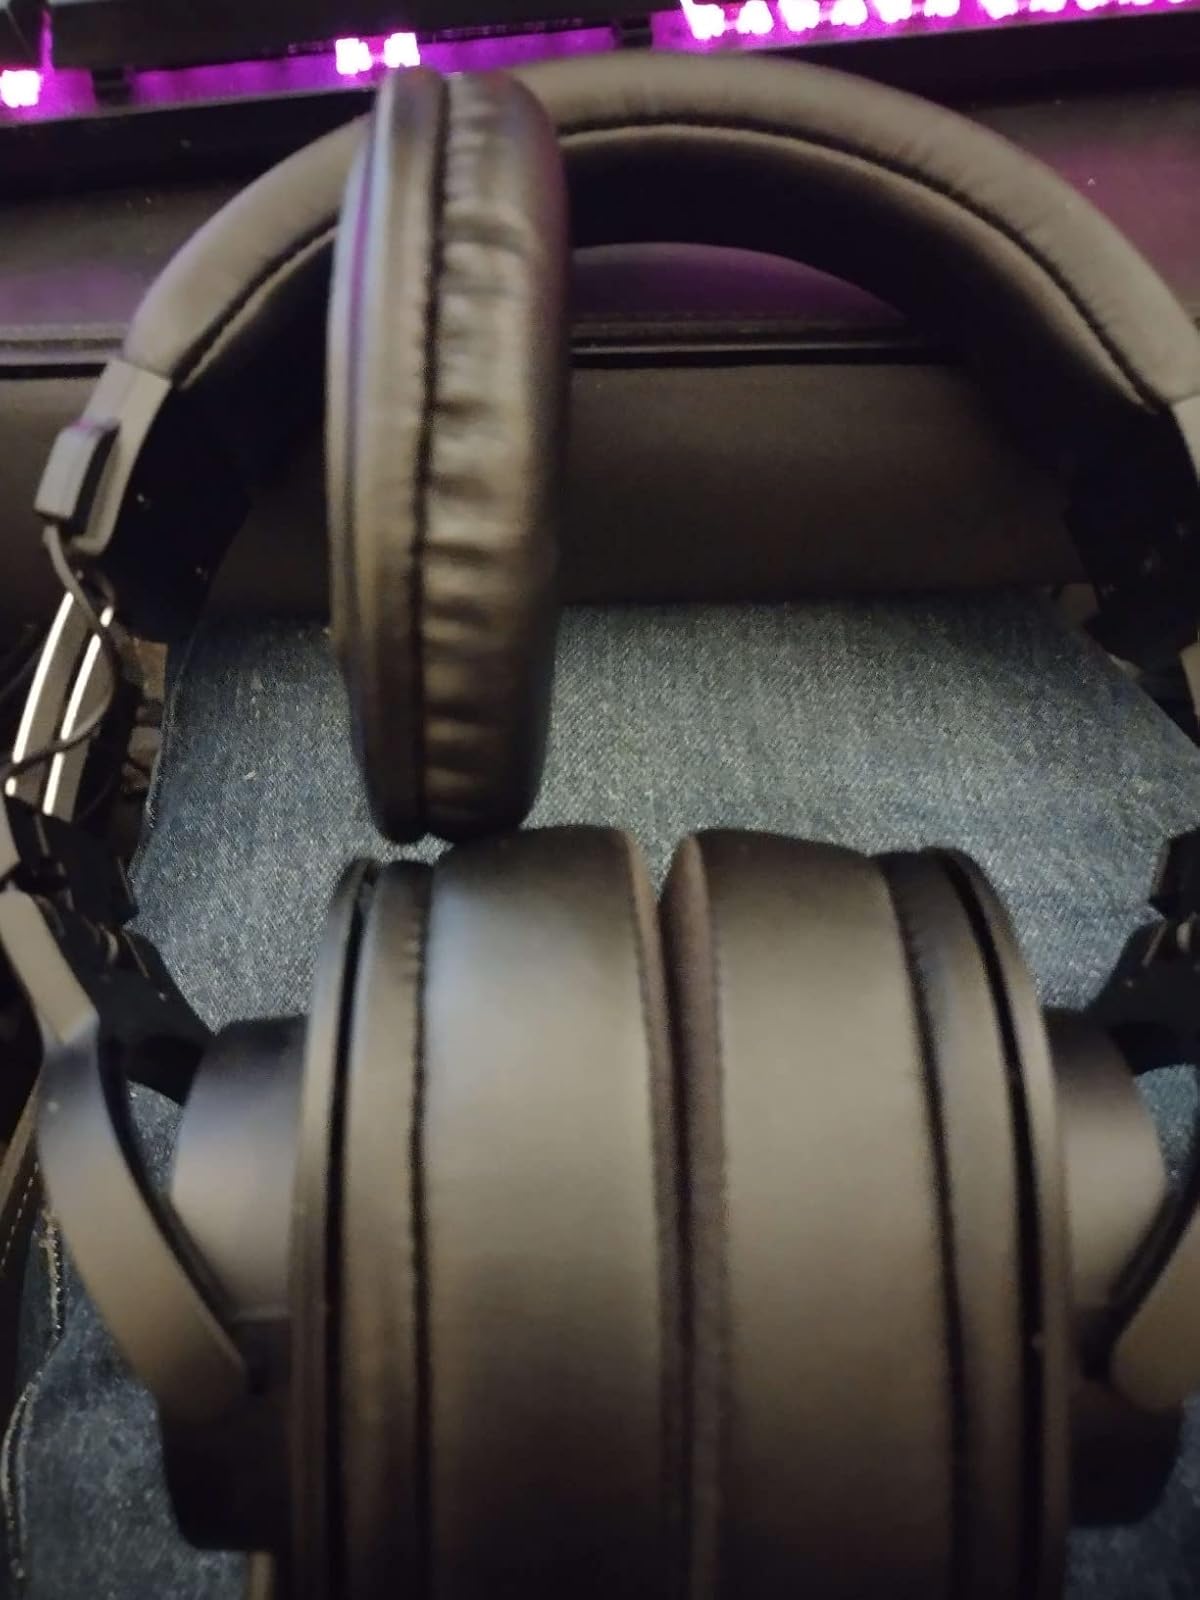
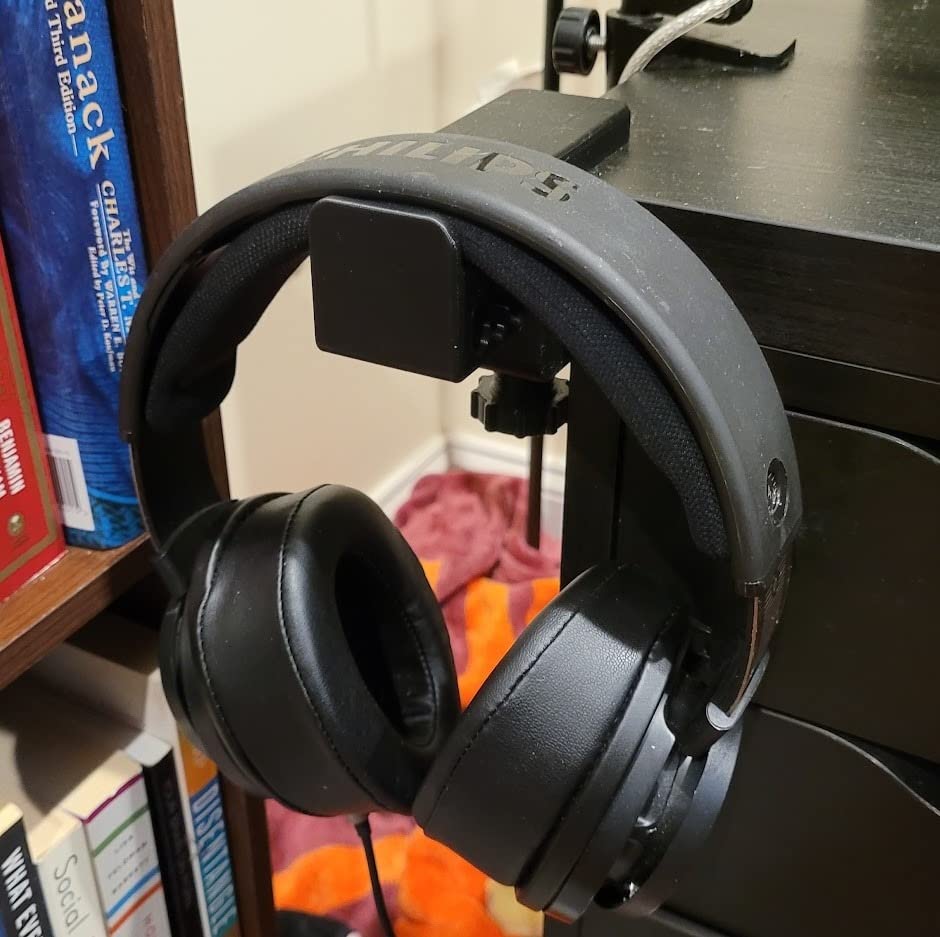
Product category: headphones
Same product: no